Answer in natural language. How many DiningTables are visible in the scene? Choose between the following options: 2, 0, 1, 4 or 3
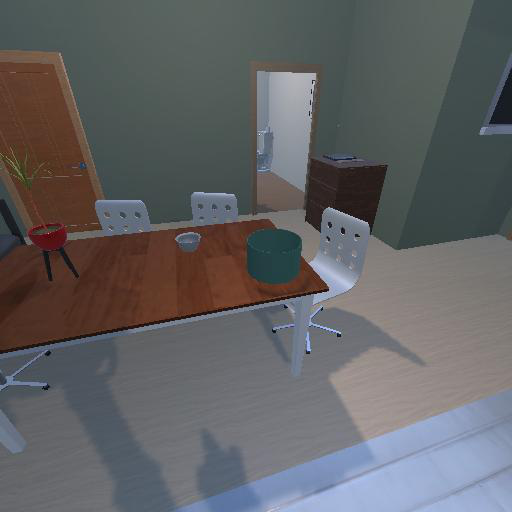
<answer>1</answer>